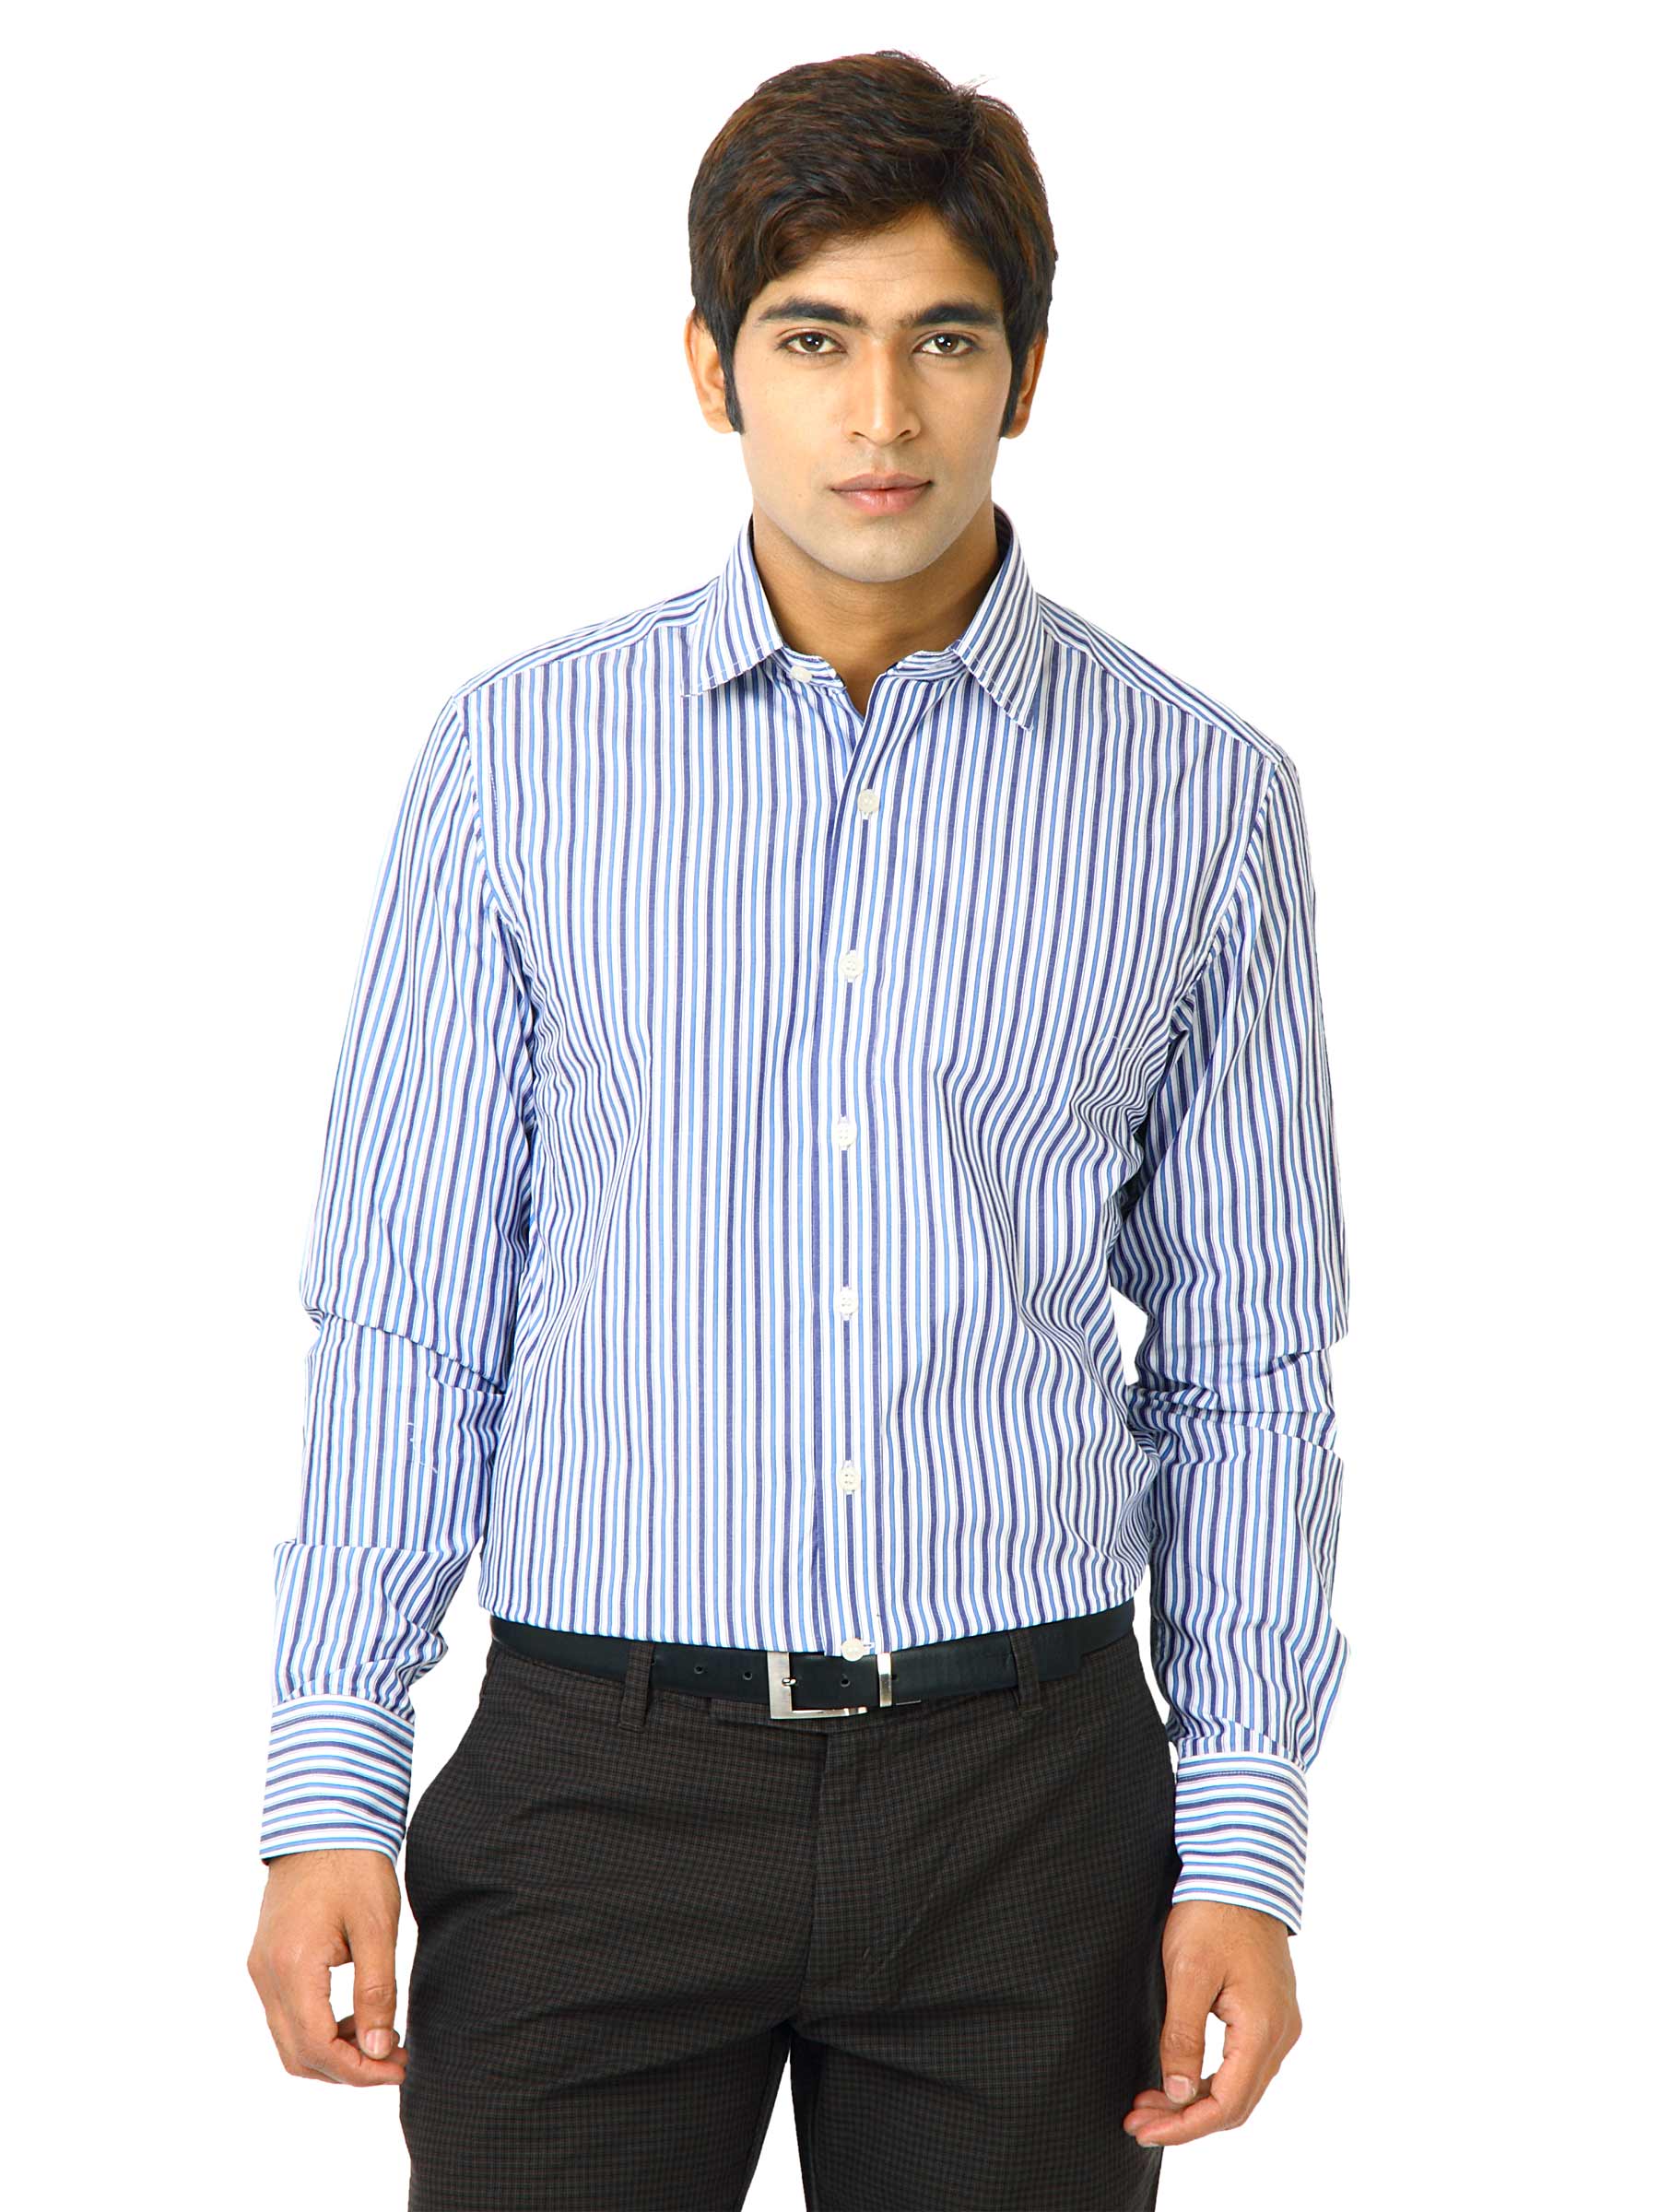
United Colors of Benetton Men Stripes Blue Shirts
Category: Apparel / Topwear / Shirts
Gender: Men
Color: Blue
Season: Fall 2011
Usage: Formal